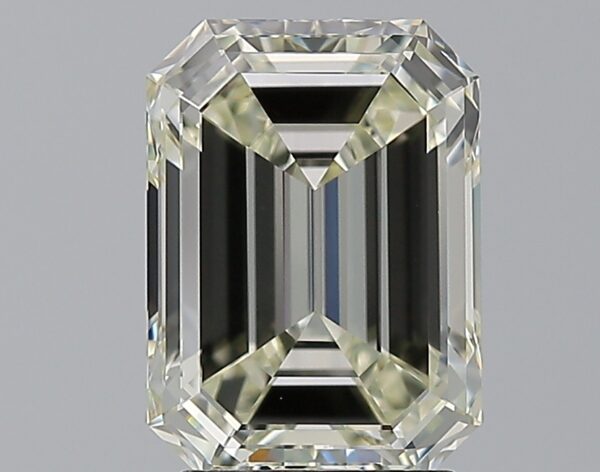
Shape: emerald
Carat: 2.82
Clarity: VVS2
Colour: L
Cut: EX
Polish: EX
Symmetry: EX
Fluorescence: N
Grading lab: GIA
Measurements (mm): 9.68 x 7.01 x 4.52